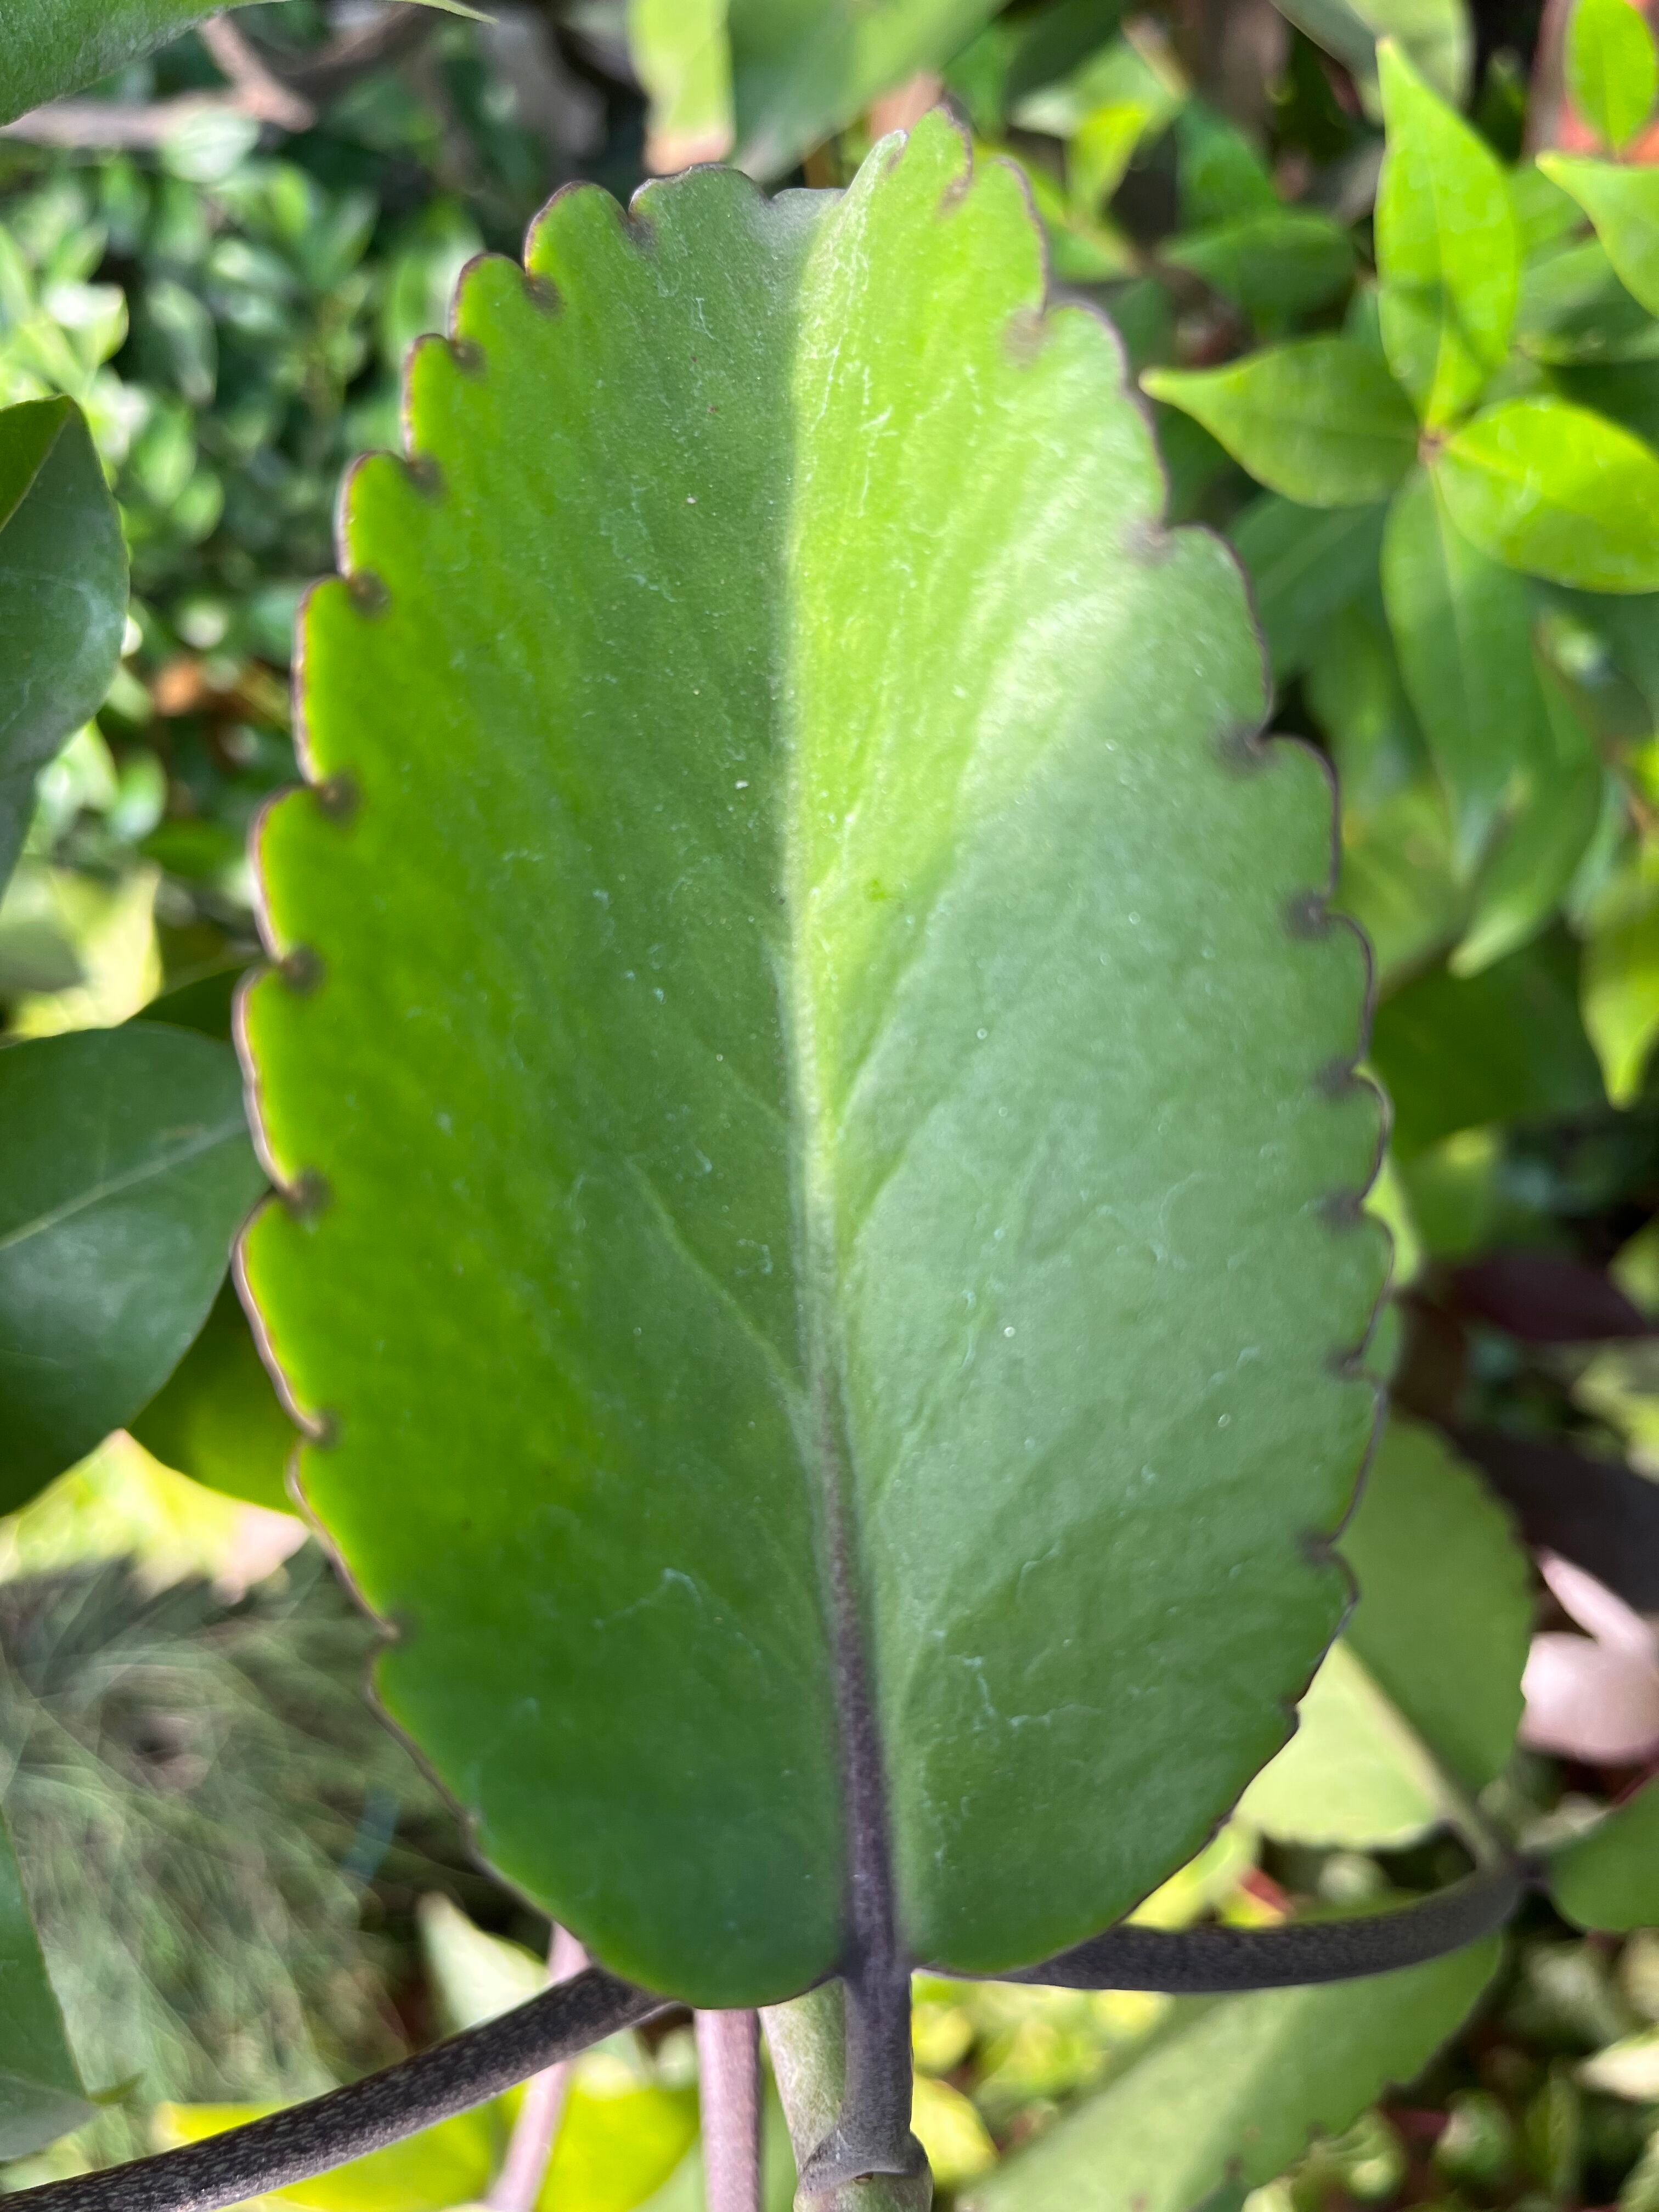
Plant species: kalanchoe-pinnata